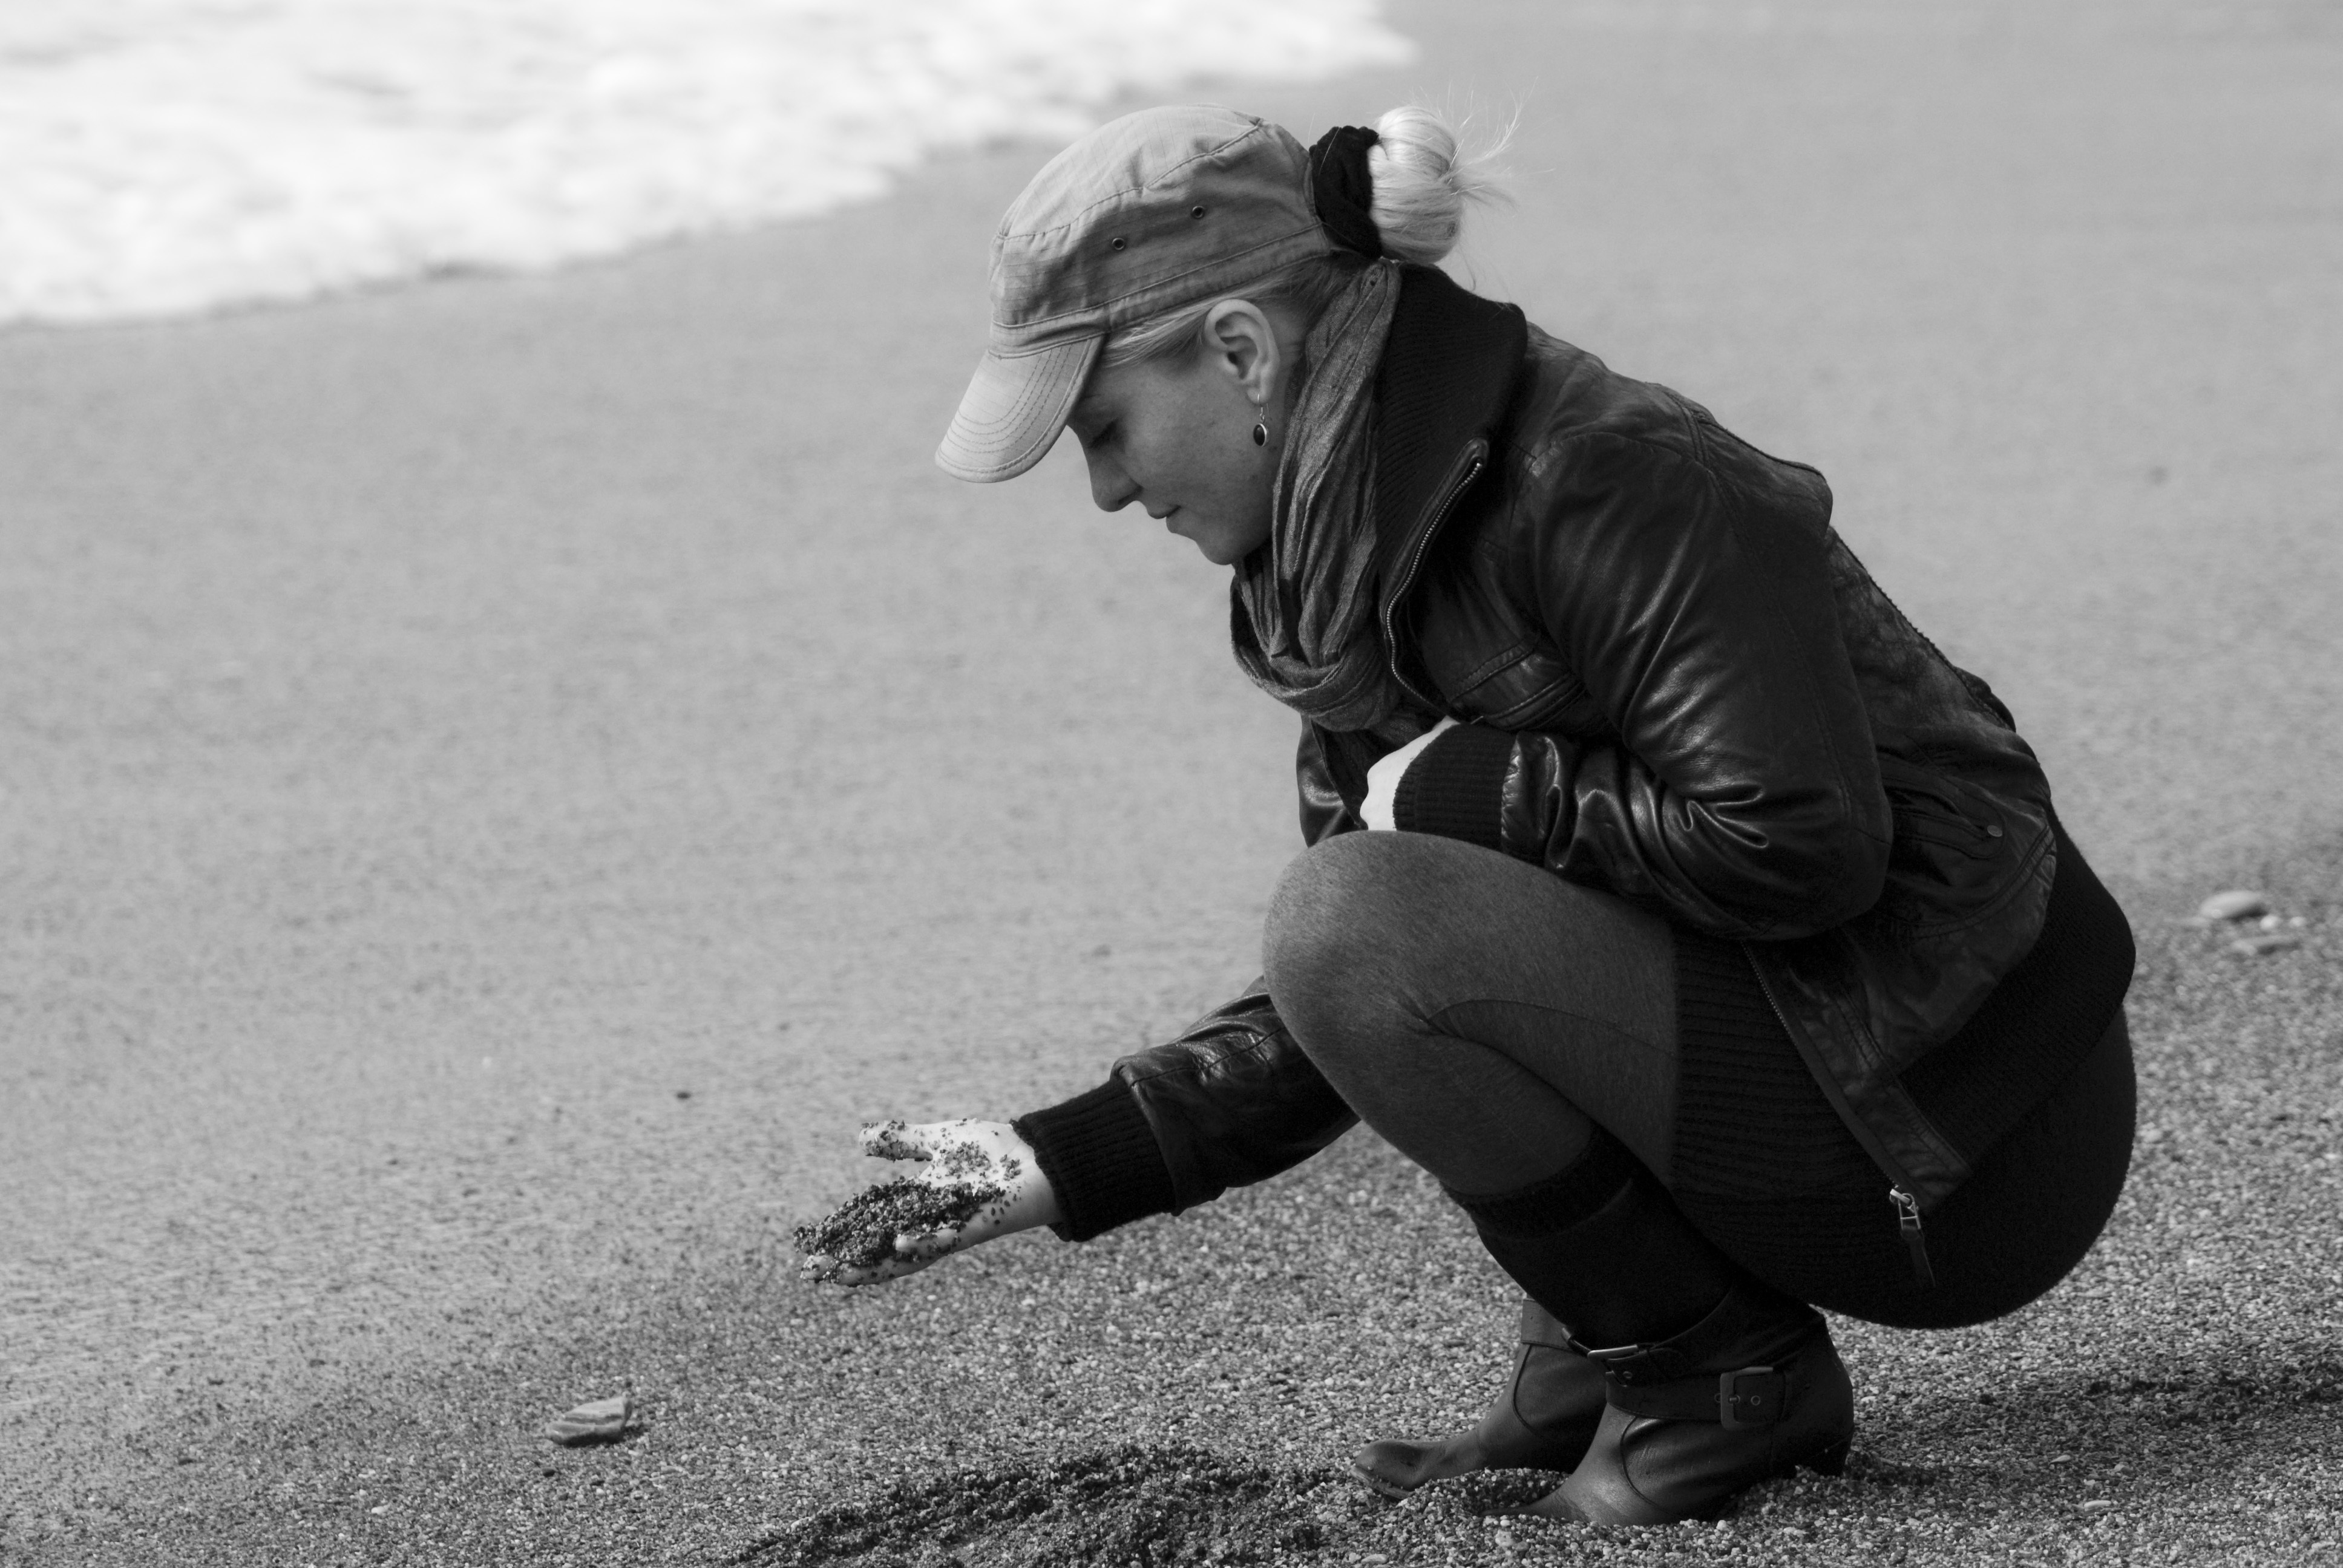
man, beach, sand, person, black and white, people, white, photography, male, portrait, sitting, child, black, monochrome, photograph, granada, emotion, monochrome photography, human positions